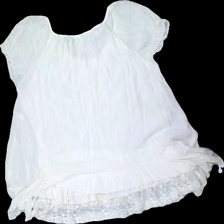
View: back
Type: Blouse
Category: Ladies
Brand: Kappahl
Colors: White
Material: 52% Polyester 48% Cotton
Cut: Loose
Size: 44
Season: All
Damage: stain
Damage location: top center
Damage 2: stain
Damage 2 location: bottom center
Damage 3: stain
Damage 3 location: middle center
Price range: <50
Recommended usage: Export
Description: White flowy blouse